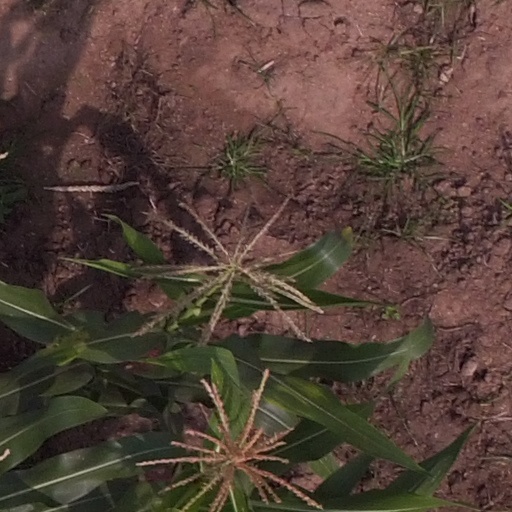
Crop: maize; corn